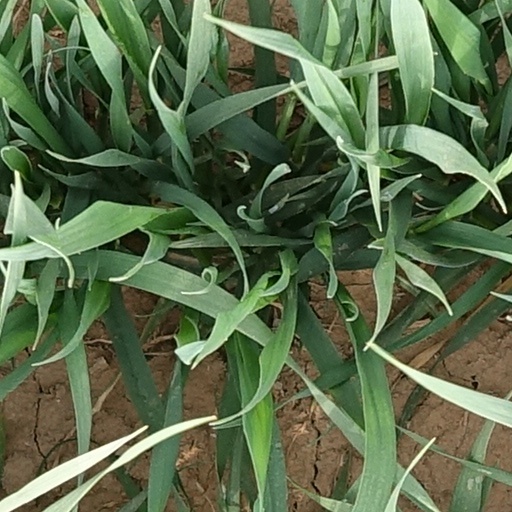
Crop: wheat